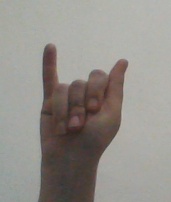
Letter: meem